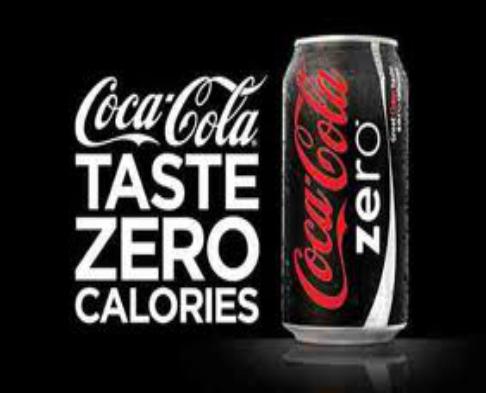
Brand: Coca-Cola Zero
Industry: Food